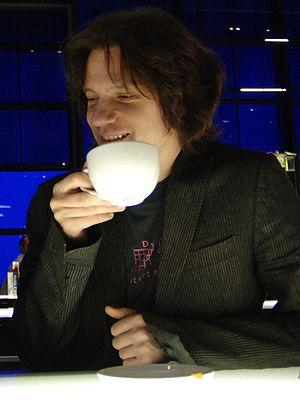
Guy Sigsworth est un compositeur producteur qui a collaboré avec de nombreux artistes, comme Seal, Björk ou Madonna.
Imogen Heap, née Imogen Jennifer Jane Heap est une autrice-compositrice-interprète anglaise née dans l'Essex, le 9 décembre 1977. Ses fans la surnomment affectueusement Immi.